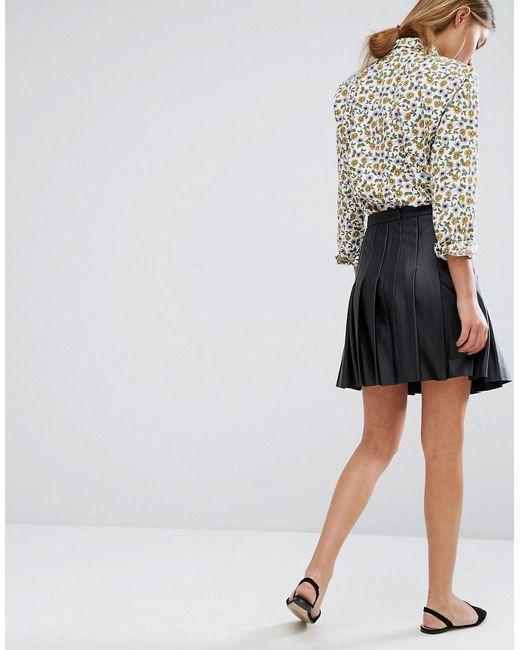
schwarzer Mini lässiger plissierter Tennisrock